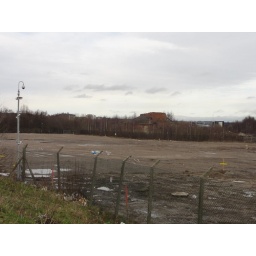
looking towards the cone house, the levelled land is clear to see. This will form the Tesco car park in St.Helens